List of awards and nominations received by Peter O'Toole

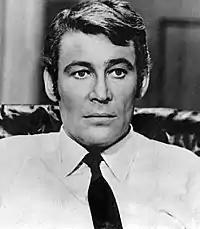
O'Toole in 1968

Peter O'Toole is an English actor known for his roles on stage and screen. Over his distinguished career he received several accolades including an Academy Award, a British Academy Film Award, four Golden Globe Awards, and a Primetime Emmy Awards as well as nominations for eight competitive Academy Awards, a Grammy Award, a Laurence Olivier Award, and a Screen Actors Guild Award.